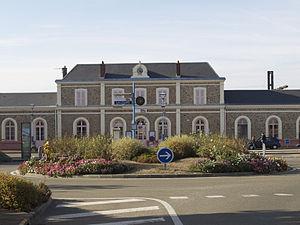
Vue de la gare de La Loupe, dans le Perche d'Eure-et-Loir, en France, depuis la rue de la Gare.
La gare de La Loupe est une gare ferroviaire française de la ligne de Paris-Montparnasse à Brest, située sur le territoire de la commune de La Loupe, dans le département d'Eure-et-Loir, en région Centre-Val de Loire.
Cette liste de gares d'Eure-et-Loir a pour objectif de recenser l'ensemble des gares ferroviaires, existantes ou ayant existé, situées dans le département d'Eure-et-Loir. Cette liste est classée par lignes ferroviaires, qu'elles soient uniquement départementales ou qu'elles traversent le département ; un classement alphabétique est également proposé dans la liste de gares en France.